Tecticornia lylei

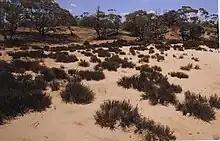
"Tecticornia Lylei" at Nanya Station in western New South Wales

"Tecticornia lylei" can be grown from tube stock, by cutting, or by direct seeding. Fruiting segments should be collected from the middle of January to late February. Shoots or whole plants should be harvested by hand or with a forage harvester and spread on the new site. This process is most effective when the new site is in lightly cultivated, salt-affected areas to enable plants to germinate and spread naturally.